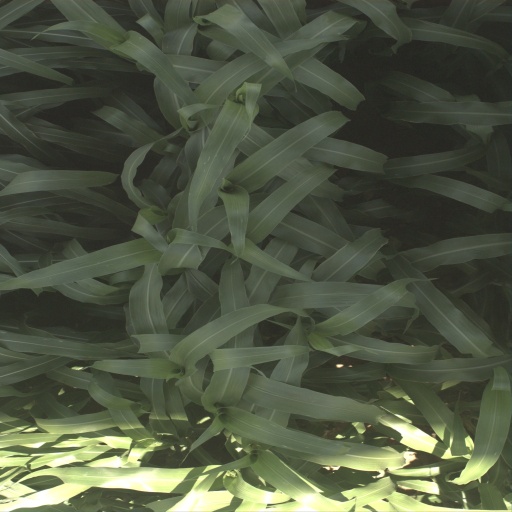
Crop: sorghum